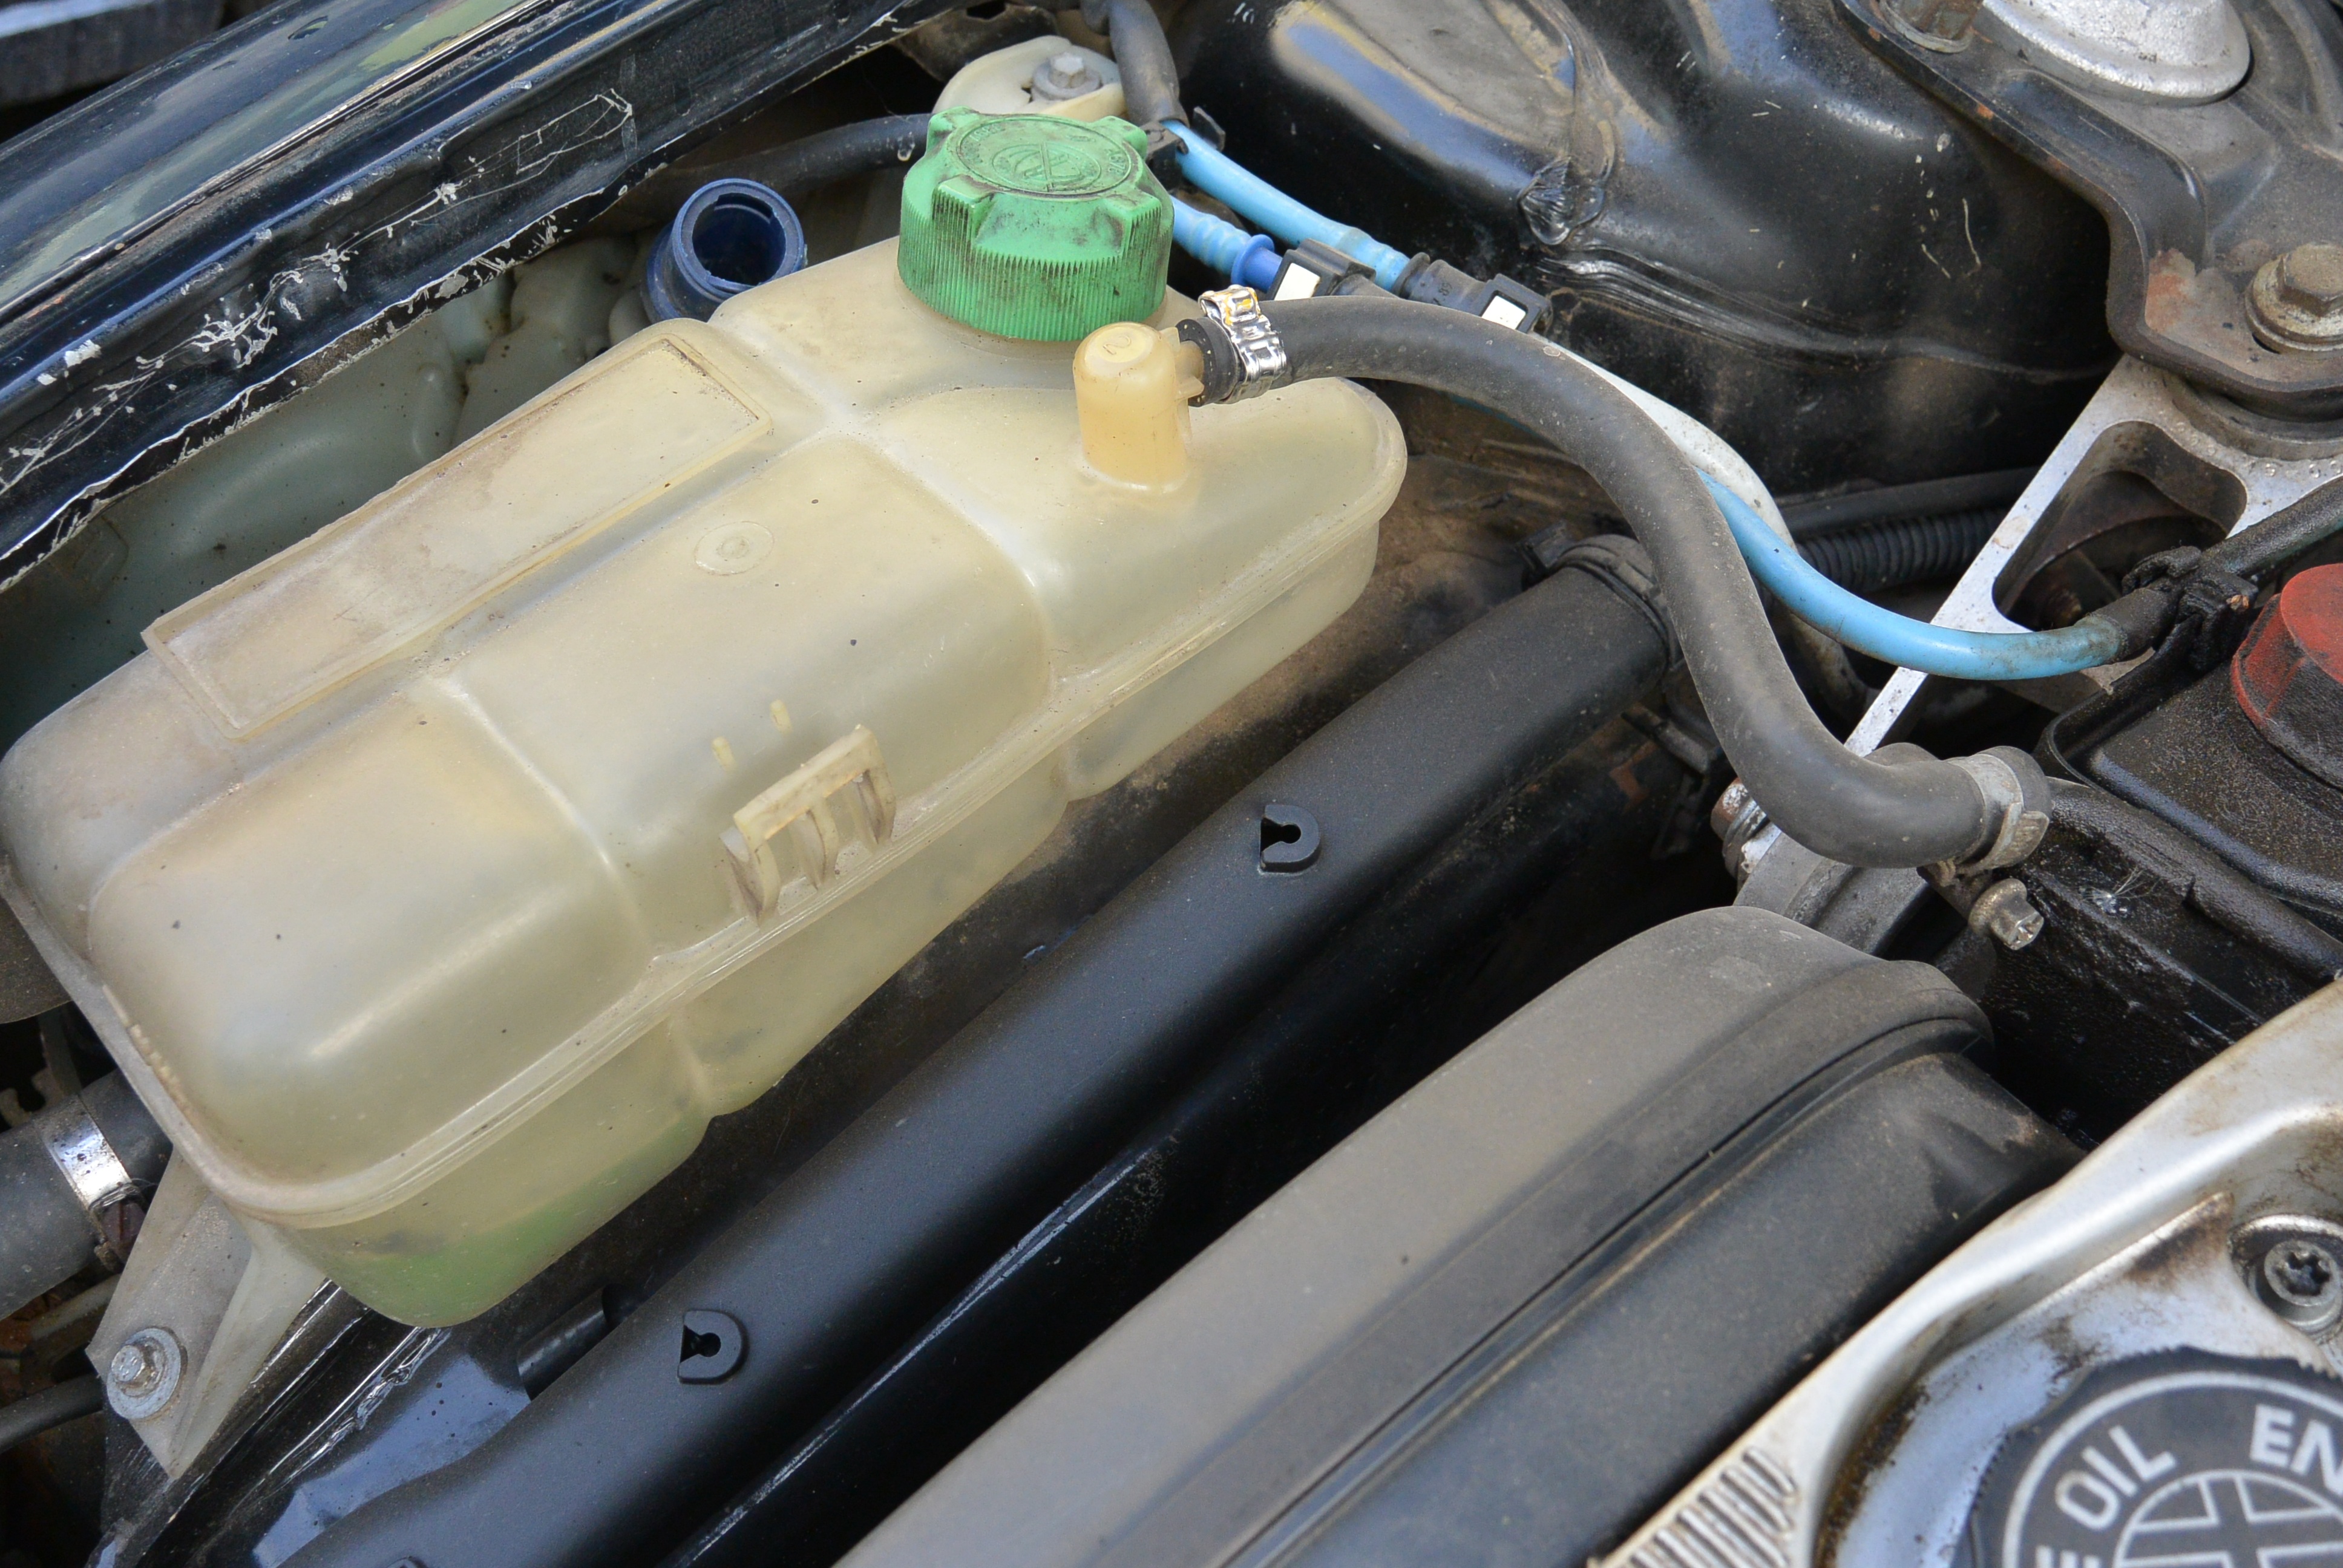
car, vehicle, hood, engine, sedan, antifreeze, land vehicle, expansion tank, alfa romeos, under the hood, kryzhko, automobile make, automotive exterior, compact car, luxury vehicle, family car